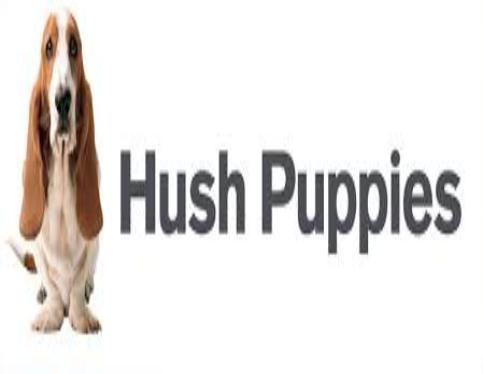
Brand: Hush Puppies
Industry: Clothes